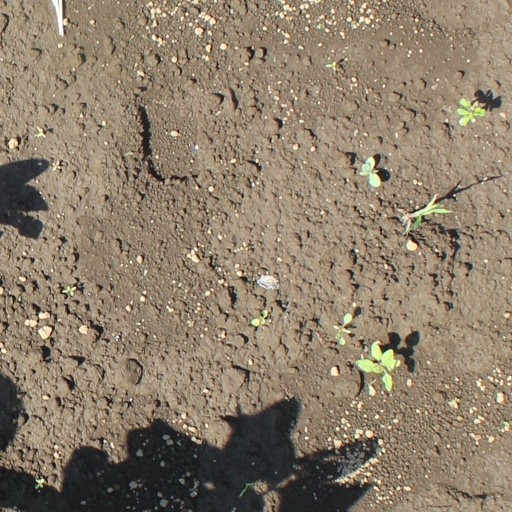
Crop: soybean